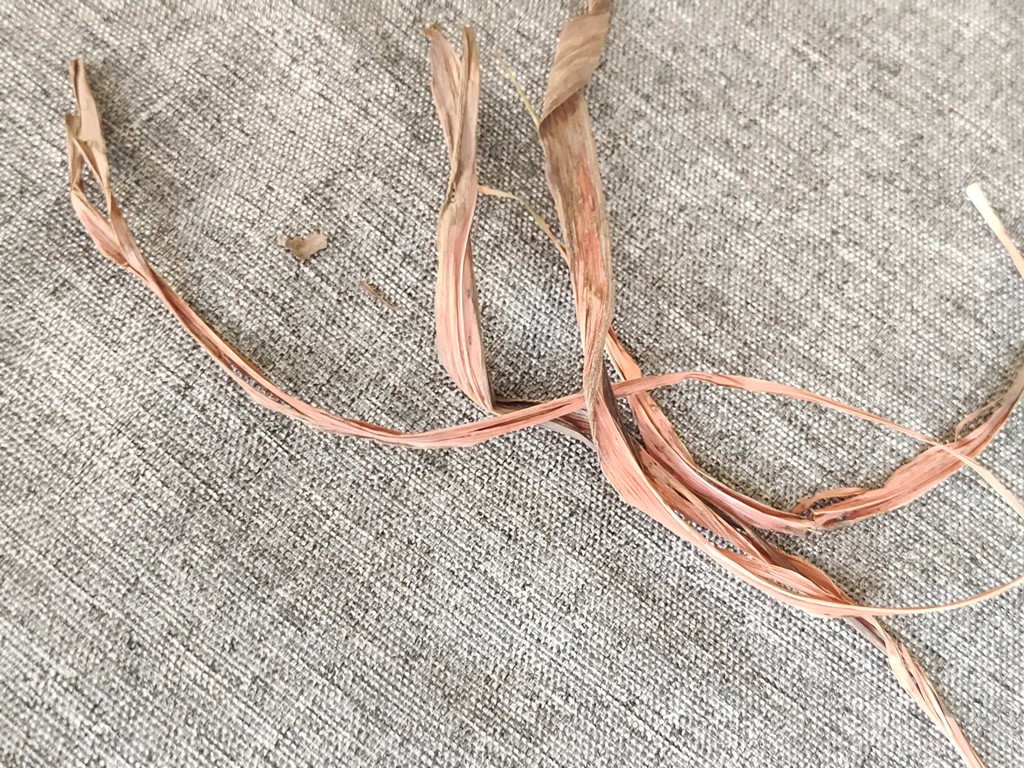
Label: Dried